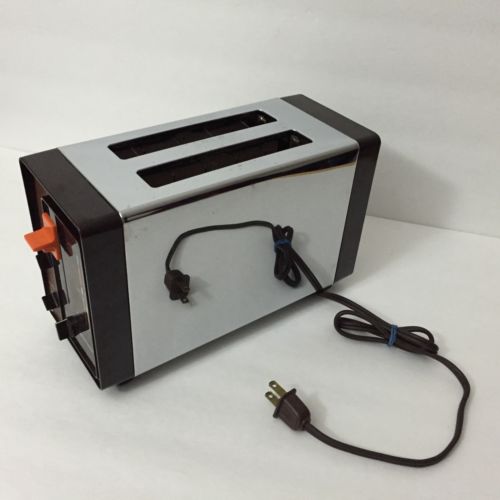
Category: toaster